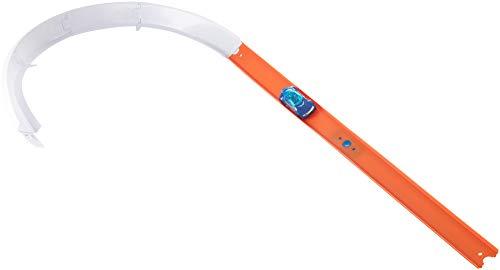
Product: Hot Wheels Track Builder Starter Kit Play Set [Amazon Exclusive] & Curve Accessory Playset
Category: Toys & Games | Play Vehicles | Vehicle Playsets
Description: Epic Hot Wheels Track Builder kits lets kids build an entire world or add on to their existing track sets.
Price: $31.87
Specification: ShippingInformation:Viewshippingratesandpolicies|ASIN:B081S3LW4C